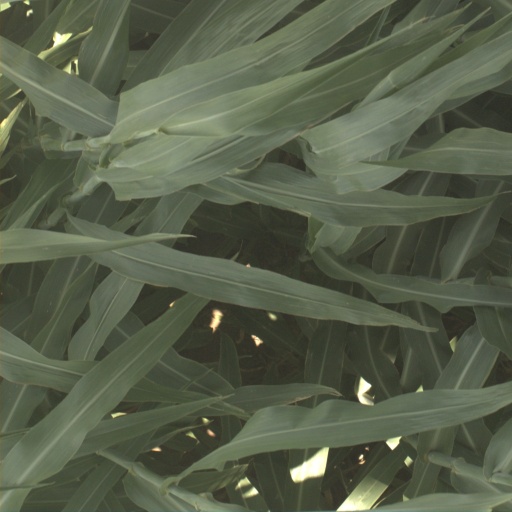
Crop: sorghum